Juho Hyvönen

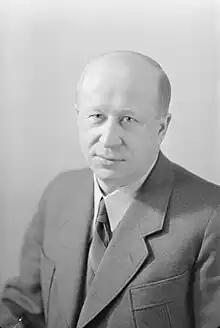
Juho Hyvönen in 1938.

Johan David (Juho Taavetti) Hyvönen (14 February 1891, in Virtasalmi – 29 January 1975) was a Finnish lawyer, civil servant and politician. He was a member of the Parliament of Finland from 1922 to 1924, representing the Agrarian League.